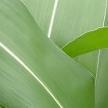
Crop: Maize
Condition: healthy-leaf